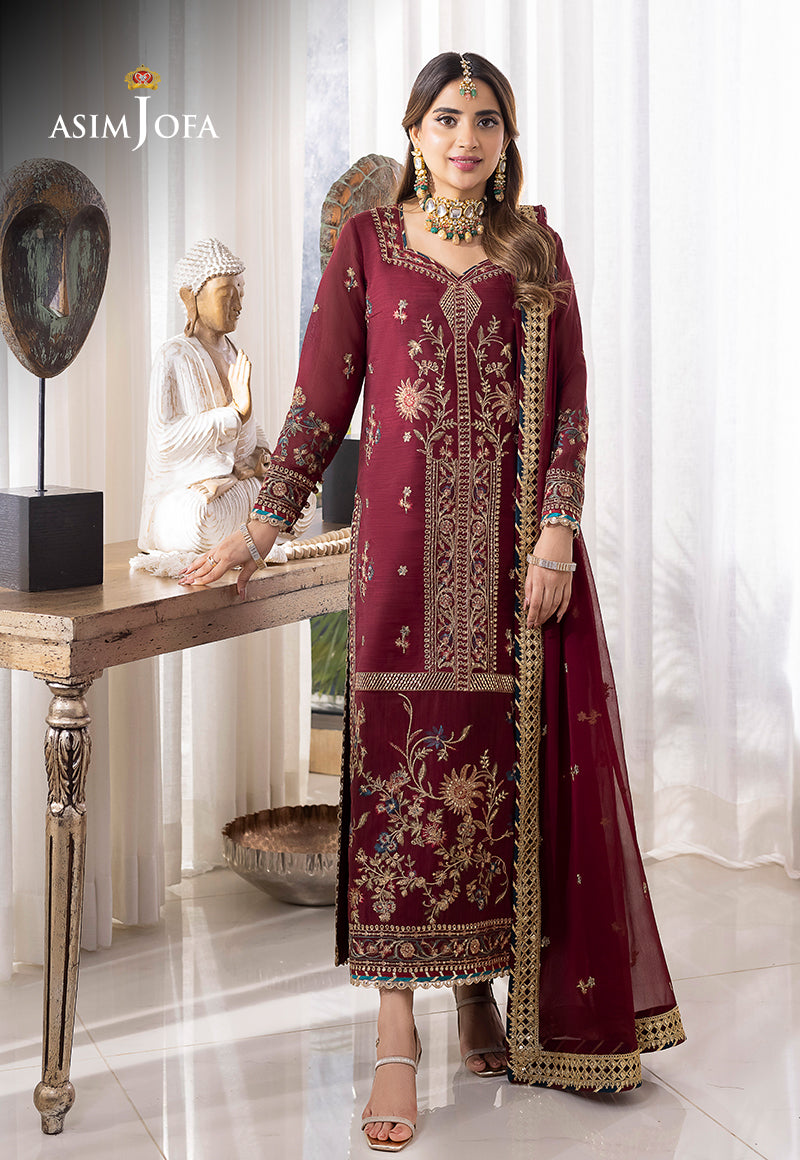
burgundy gold embroidered salwar suit